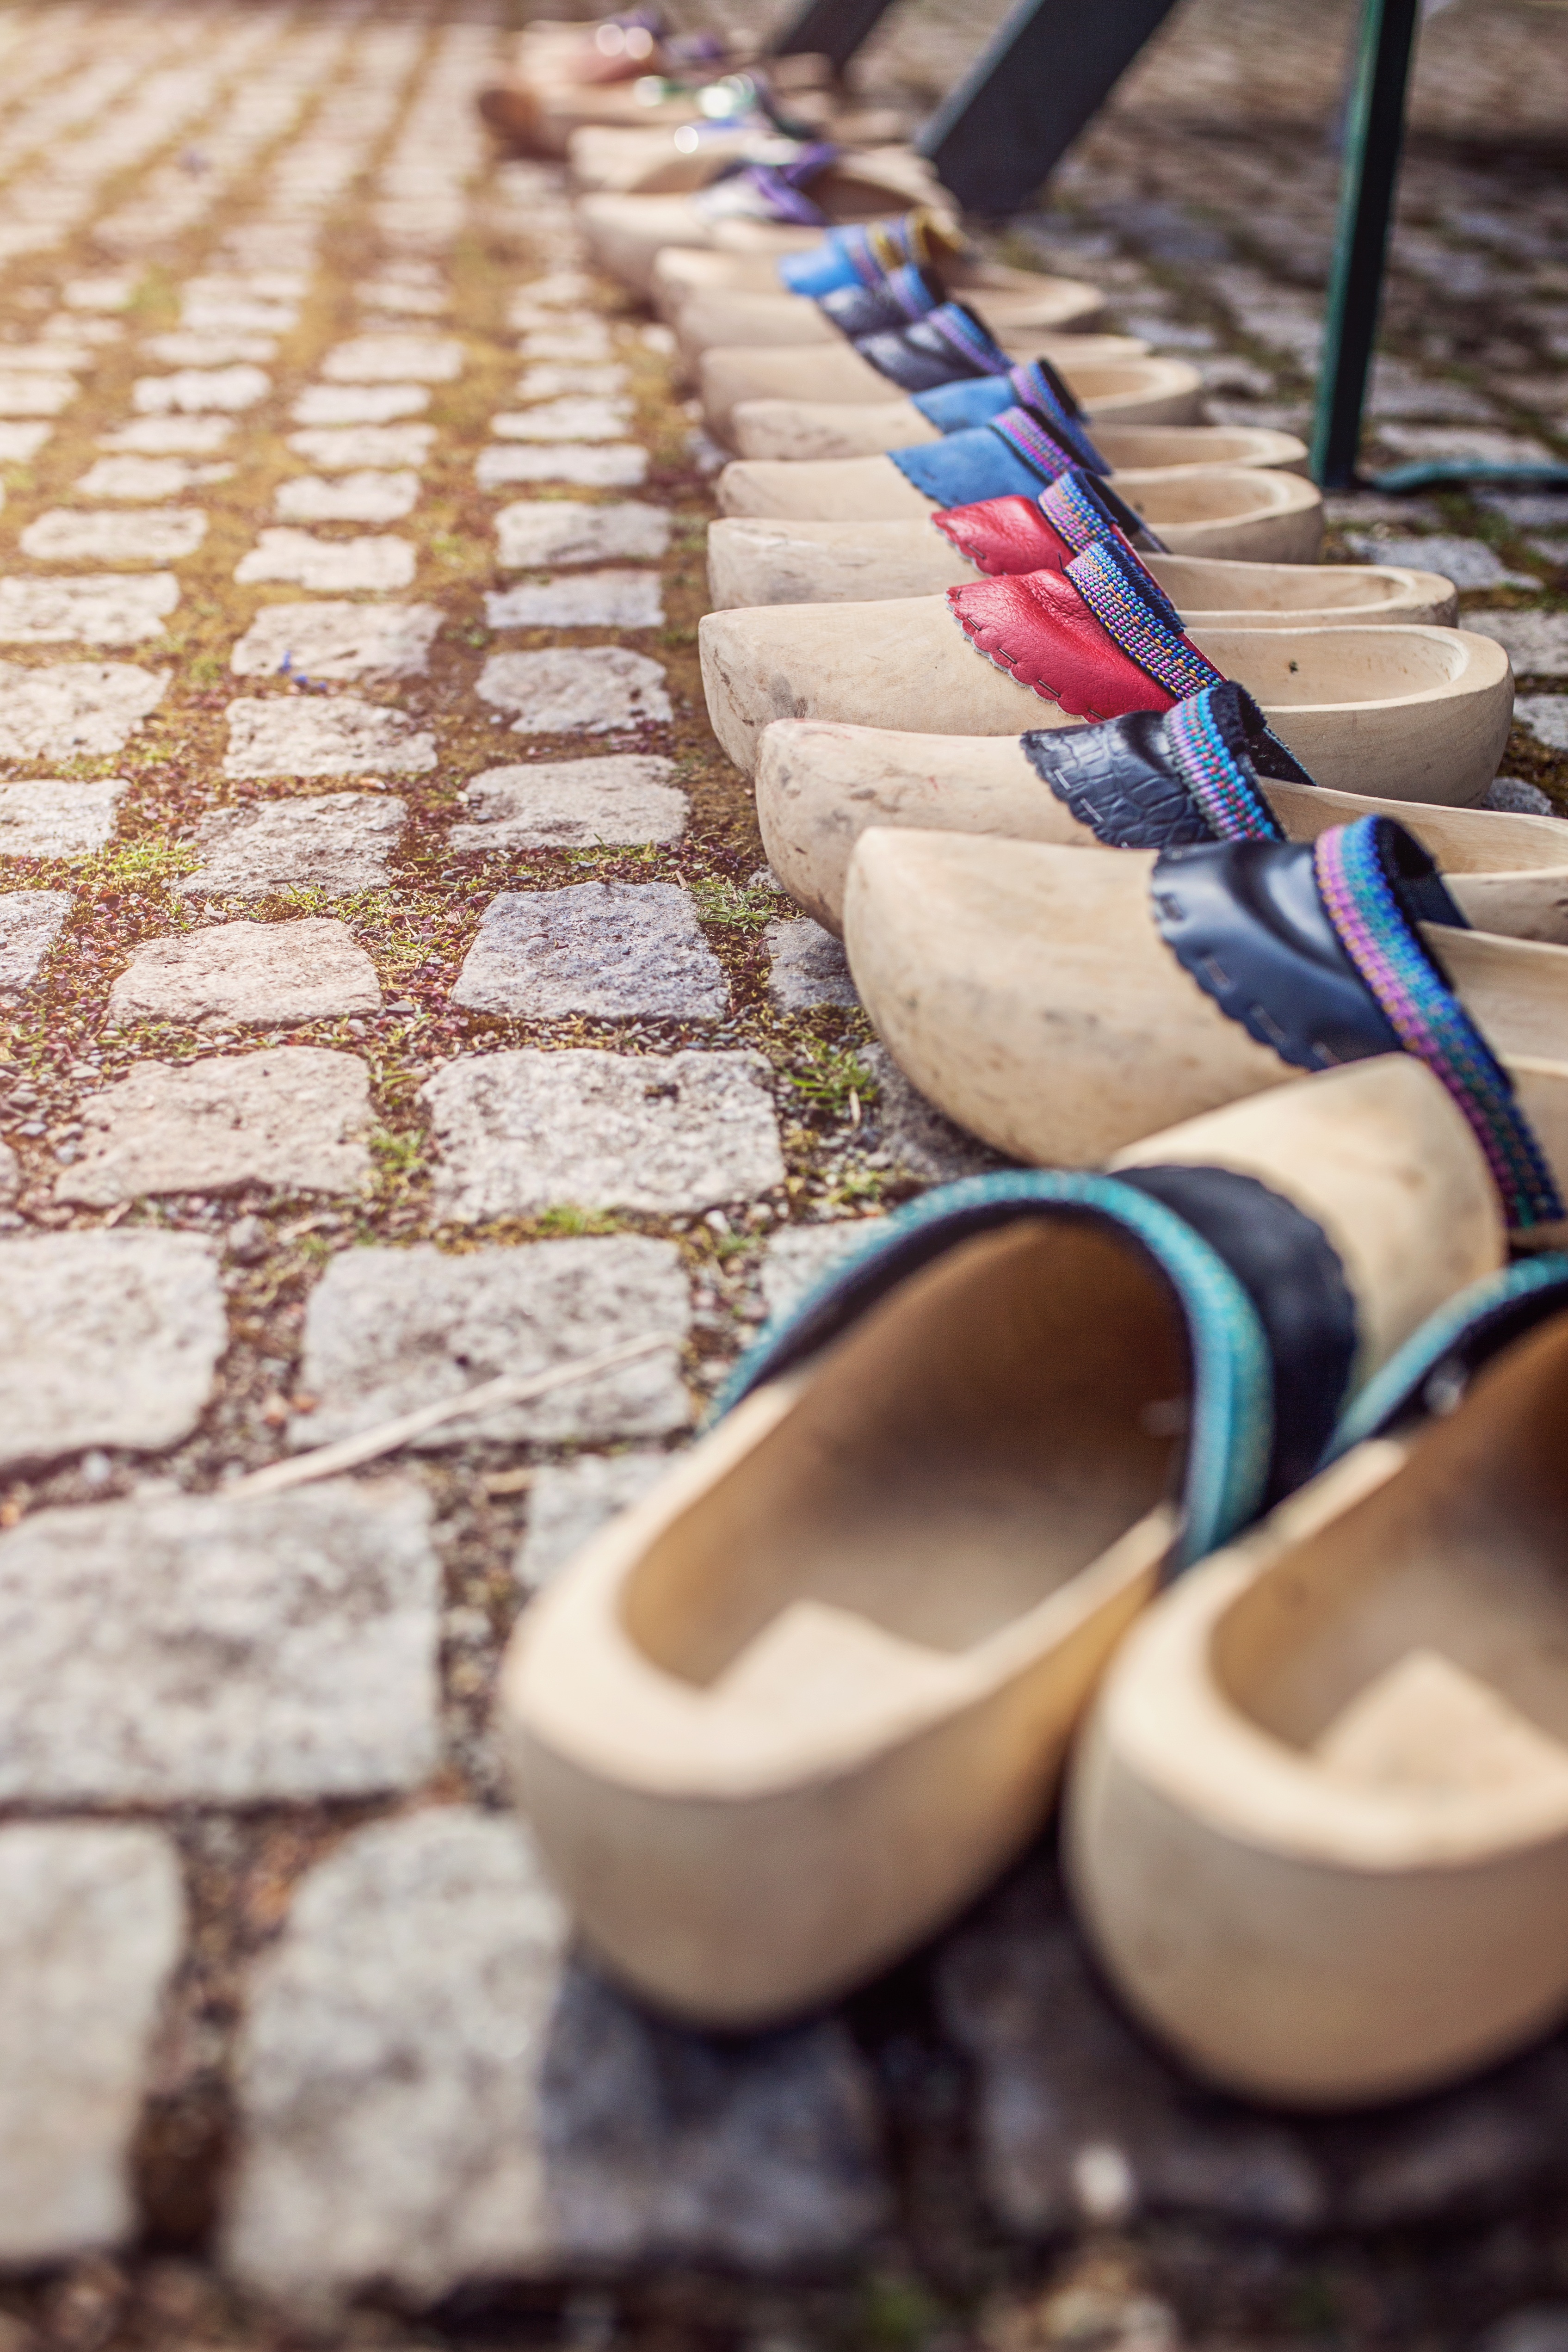
wood, leg, spring, color, blue, colorful, shoes, holland, netherlands, temple, footwear, photograph, tradition, many, canals, traditionally, wood art, wooden shoes, lump